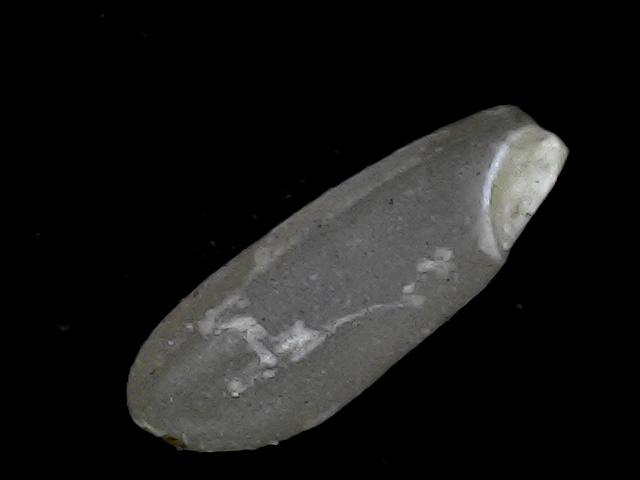
Rice variety: BD93